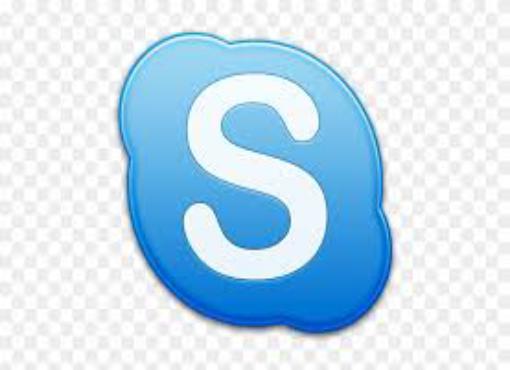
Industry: Others